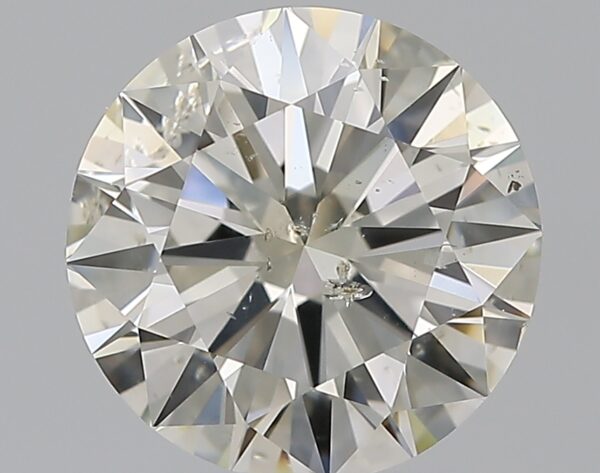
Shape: round
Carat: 2.01
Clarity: SI2
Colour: K
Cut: EX
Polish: EX
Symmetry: EX
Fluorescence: N
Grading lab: GIA
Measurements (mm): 8.08 x 8.12 x 4.92